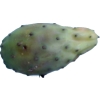
Label: cactus_fruit_green